Carlsbad Caverns National Park

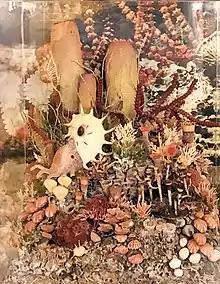
Diorama of life on the Capitan Reef

An estimated 250 million years ago, the area surrounding Carlsbad Caverns National Park served as the coastline for an inland sea. Present in the sea was a plethora of marine life, whose remains formed a reef. Unlike modern reef growths, the Permian reef contained bryozoans, sponges, and other microorganisms. After the Permian Period, most of the water evaporated and the reef was buried by evaporites and other sediments. Tectonic movement occurred during the late Cenozoic, uplifting the reef above ground. Susceptible to erosion, water sculpted the Guadalupe Mountain region into its present-day state.